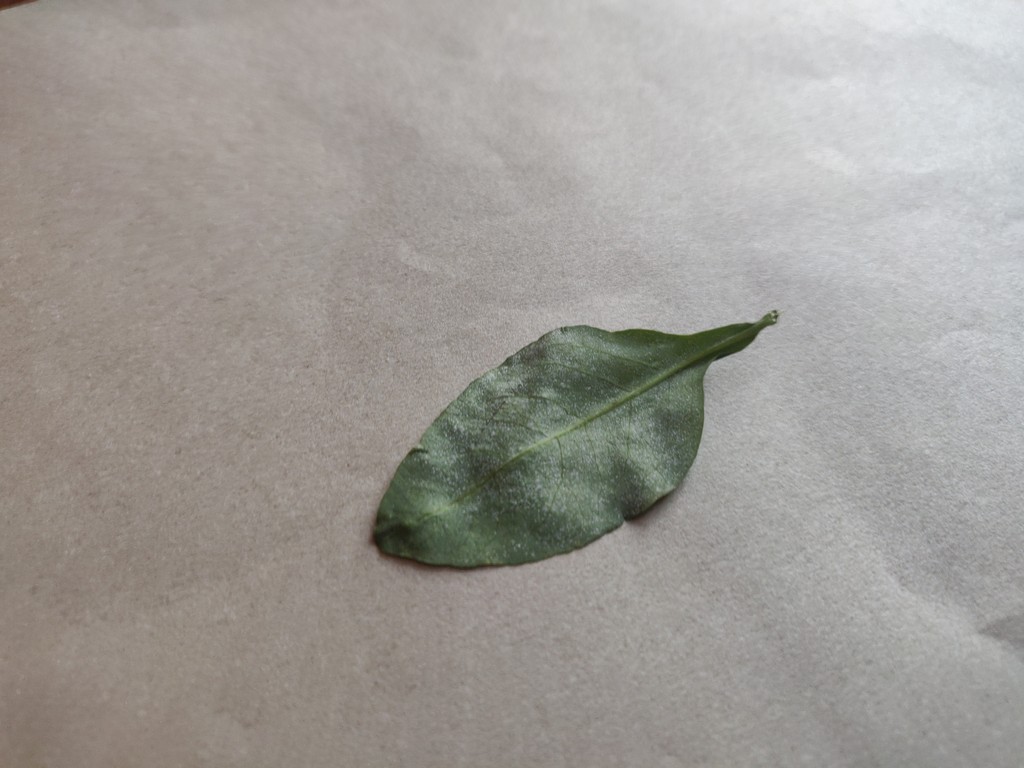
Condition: Unhealthy
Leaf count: single
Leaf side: back